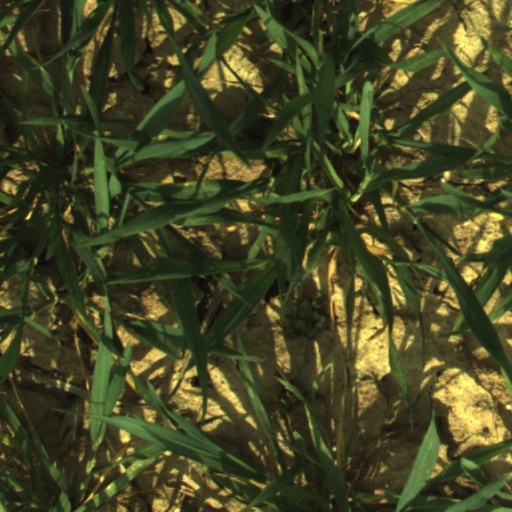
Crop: wheat